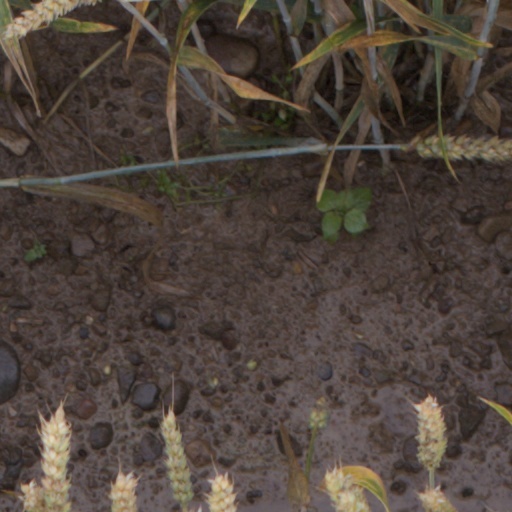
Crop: wheat